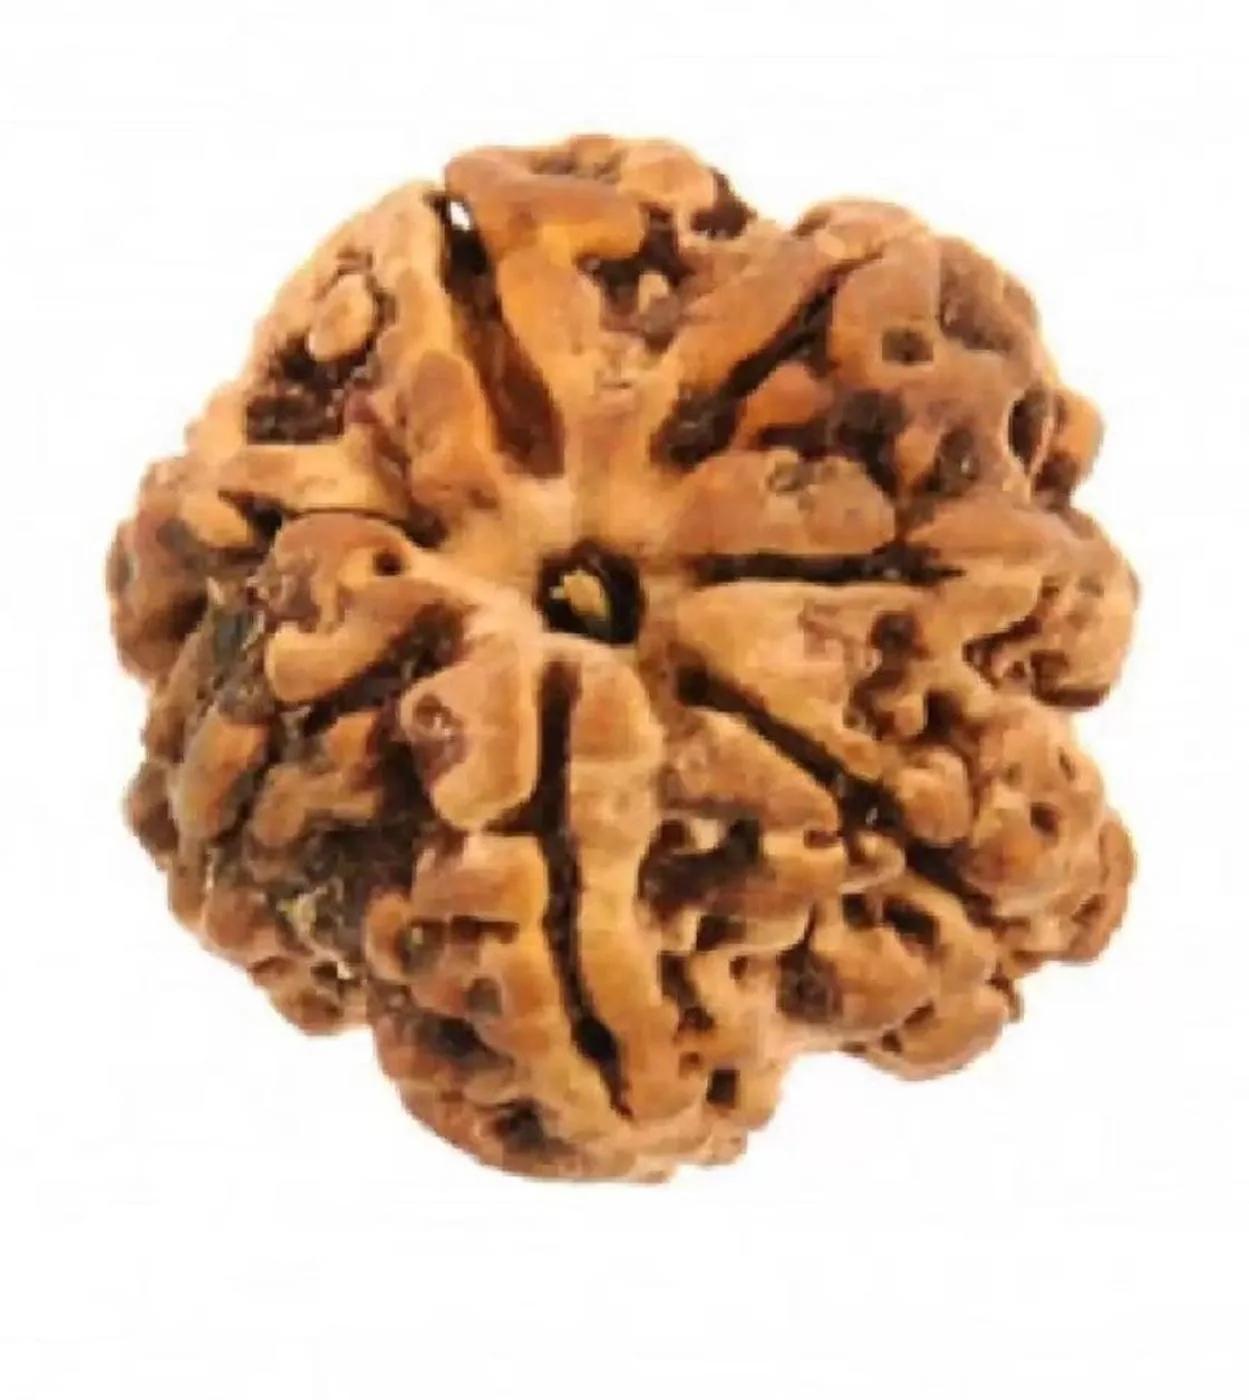
Chopra Gems Brass Original Seven Faced Rudraksha Pendant Brown (Men and Women) (Pendant_ML4)
Type: Necklaces & Pendants
Brand: Chopra Gems & Jewellery
Price: Rs. 499
 Mukhi rudraksha (seven face) for prosperity and abundance recommended for people struggling with money, career issues, seeking breakthrough opportunities. Benefits attracts fame, wealth, abundance and prosperity helps overcome financial worries and struggles, protecting from reversals of fortune confers greater personal authority, generosity and insight it helps in attaining wisdom to navigate ones path to greater success. Ruling deity mahalaxmi- divine form of wealth, love and beauty.Can be worn by one and all (rudraksha has no negative energy) seven mukhi rudraksha is a symbol of goddess mahalaxmi -Chopra Gems.
Features: Type pendant,Color brown,Material brass
Included: Seven Faced Rudraksha Pendant